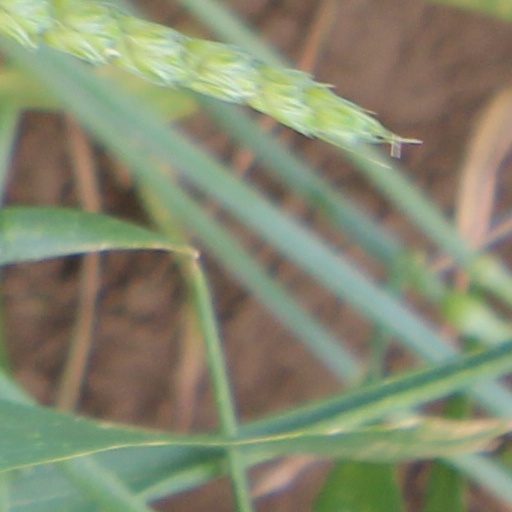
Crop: wheat